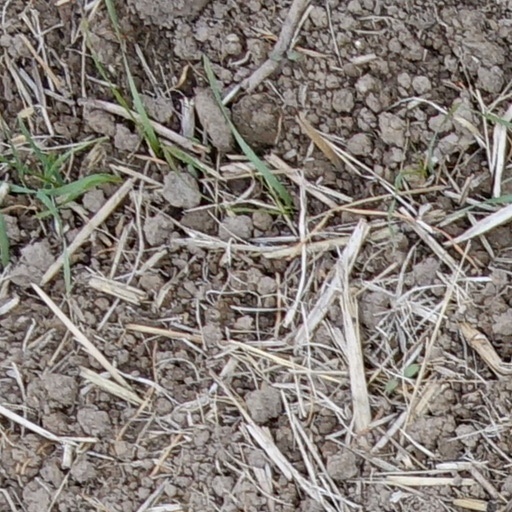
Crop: wheat